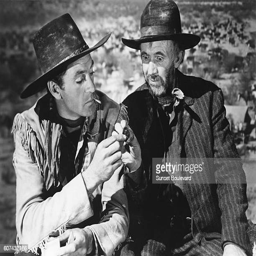
actors on the set of film directed by film director